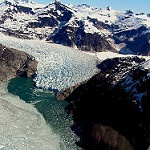
Label: glacier